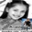
Label: girl